Billy Burke (actor)

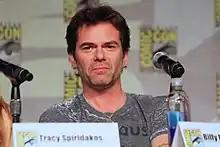
Burke at the 2013 San Diego Comic-Con.

In 2008, Burke appeared in "Twilight", based on the best-selling novel by Stephenie Meyer, playing the role of Charlie Swan. He also portrayed Bobby's brother, Jack, on the show "My Boys". Burke reprised his role as Charlie Swan in the "Twilight" sequels, "New Moon", "Eclipse" and " and ".